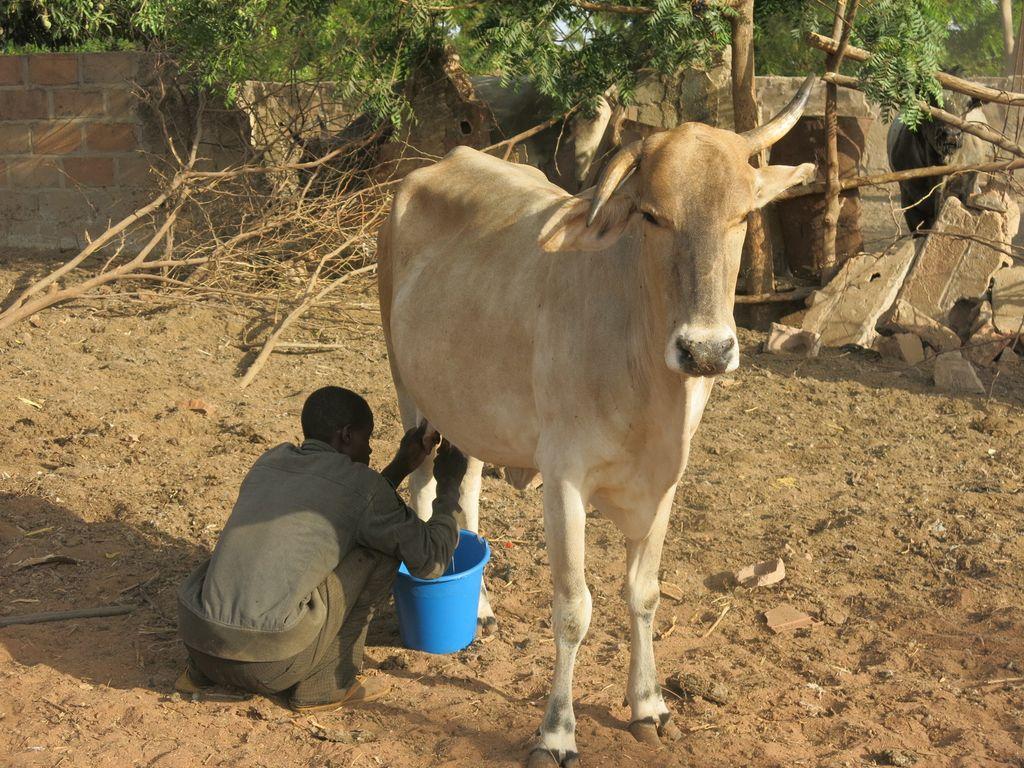
Mkulima anaonekana akimukamua ng'ombe wake  akiwa ameketi Kwa kiti cha chombo cha plastiki ya rangi ya samawati ako tayari kukusanya maziwa yake, ng'ombe pia anaonekana akiwa amesimama kimya na nyuma yake kuna mti na kuta za matofali ikiashiria kuwa ni sehemu ya shamba au mabada la ng'ombe.